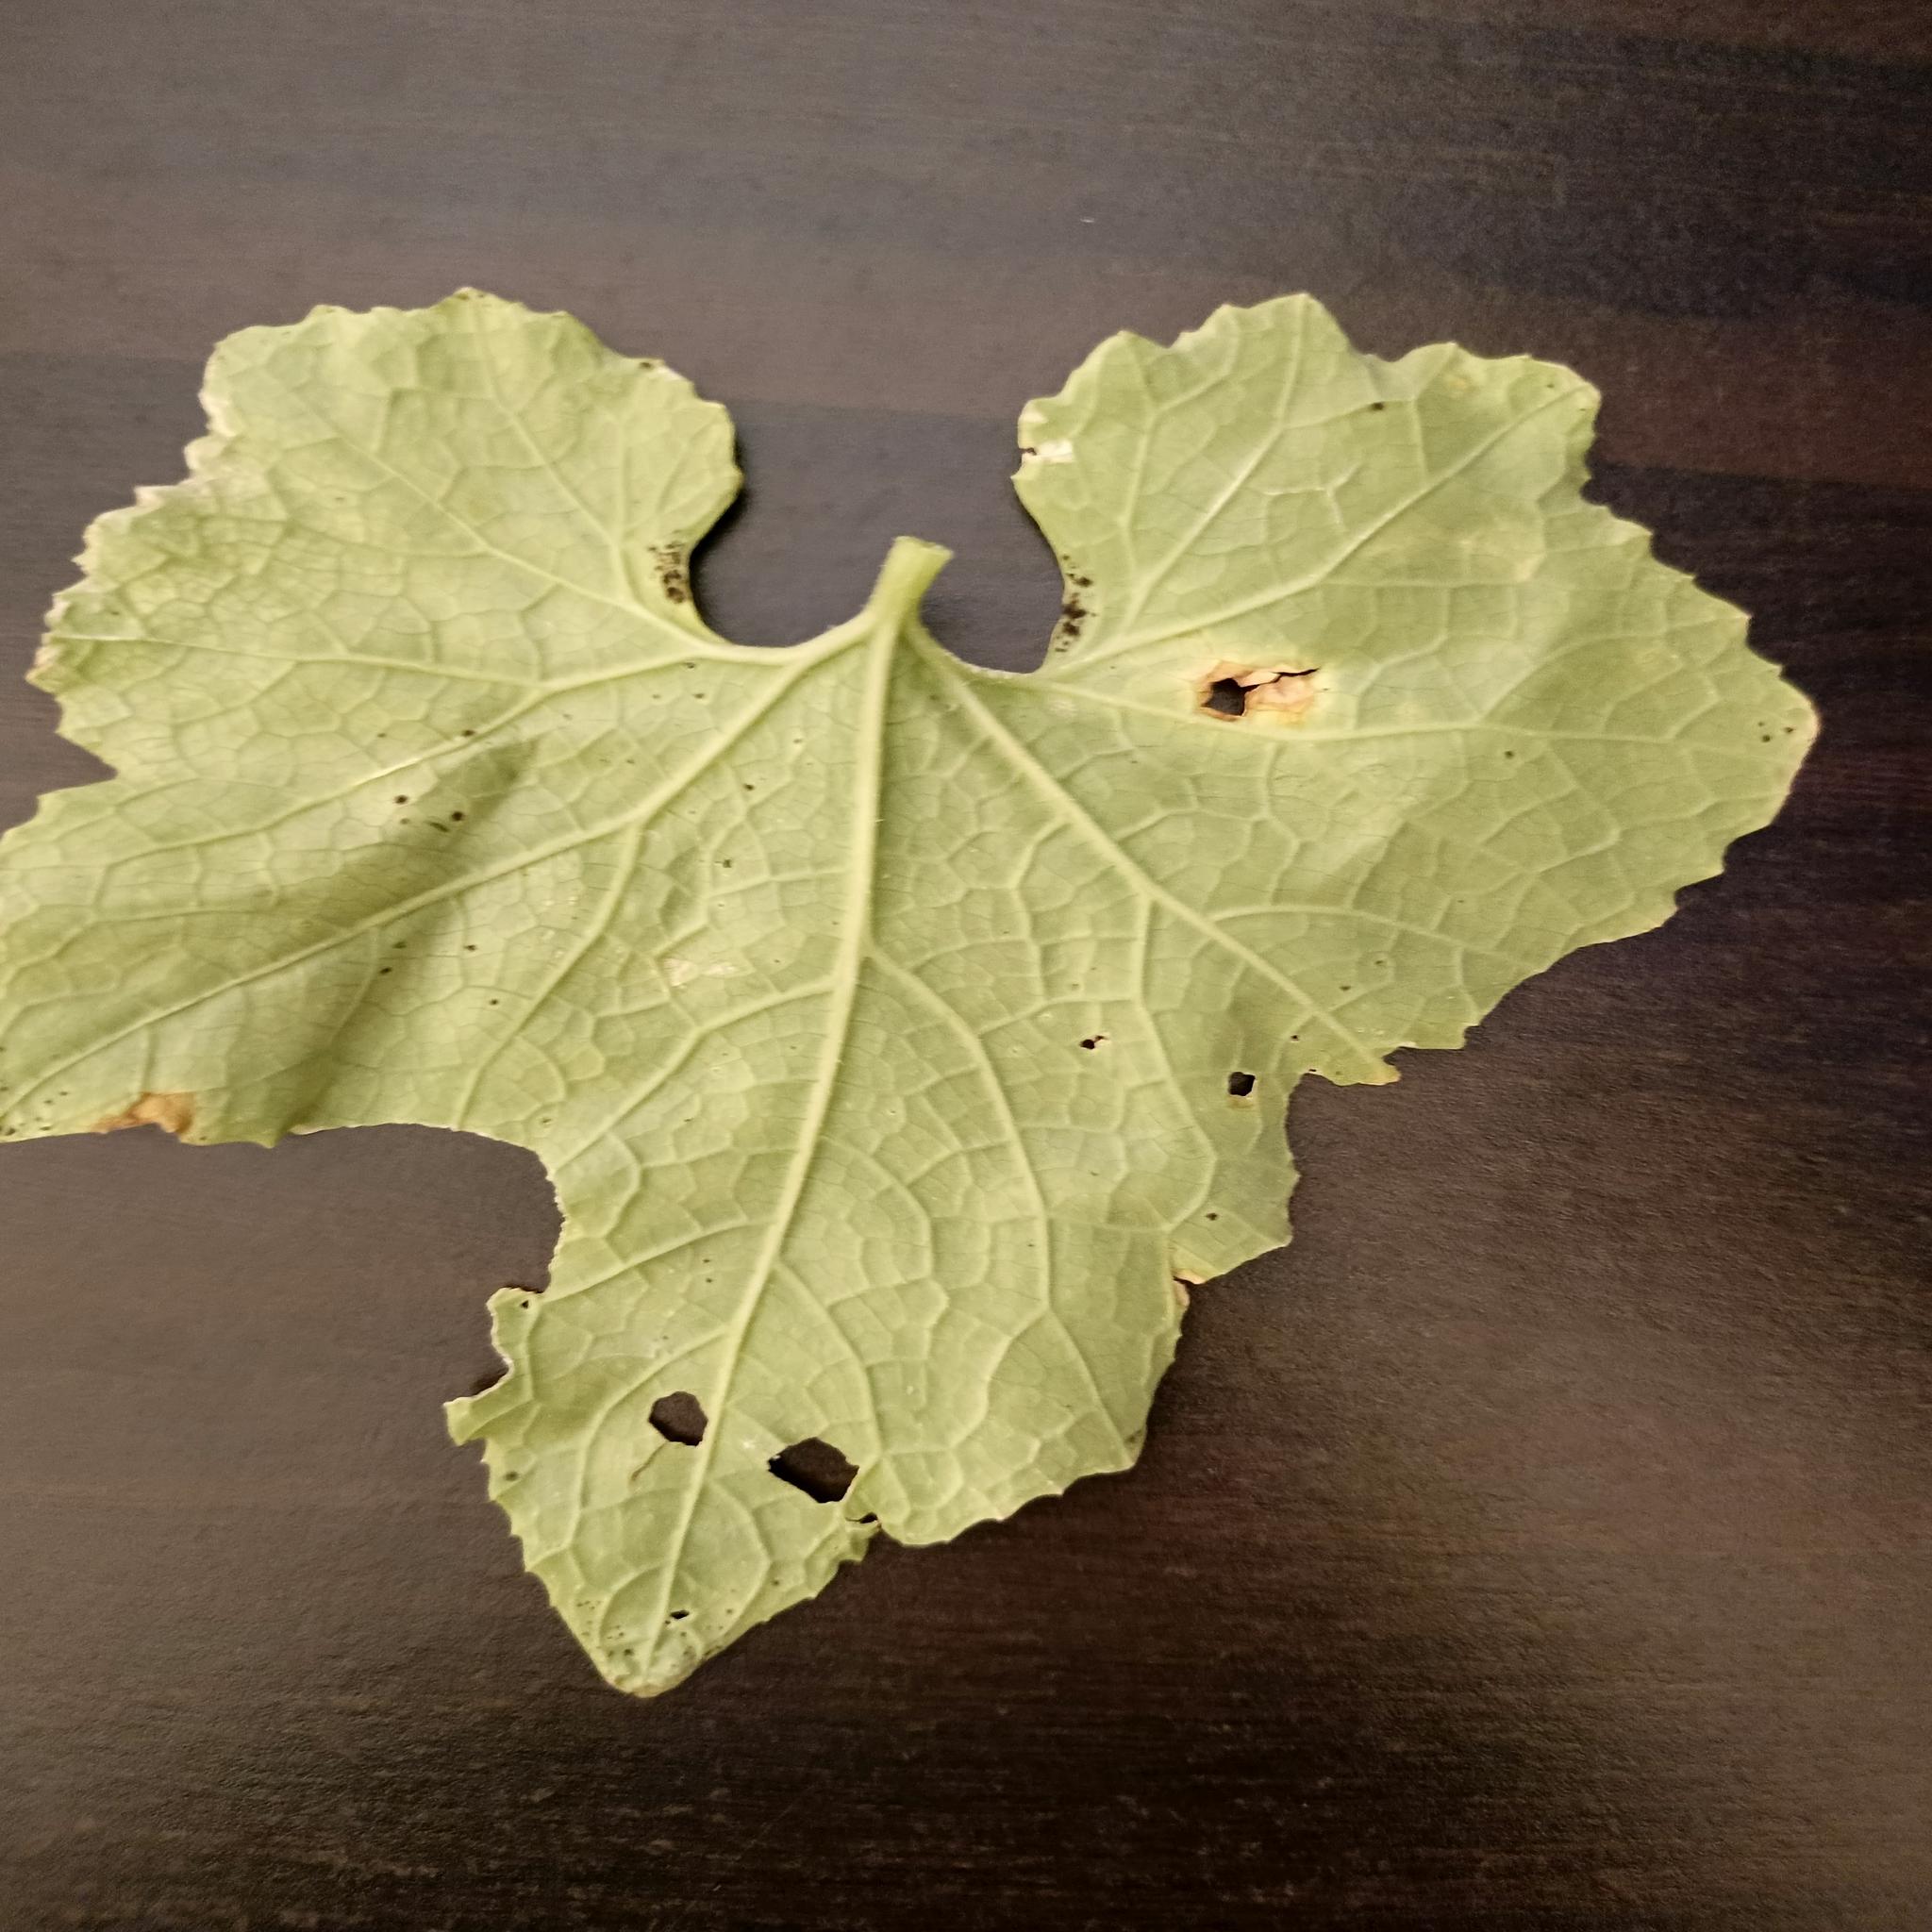
Label: Downy mildew